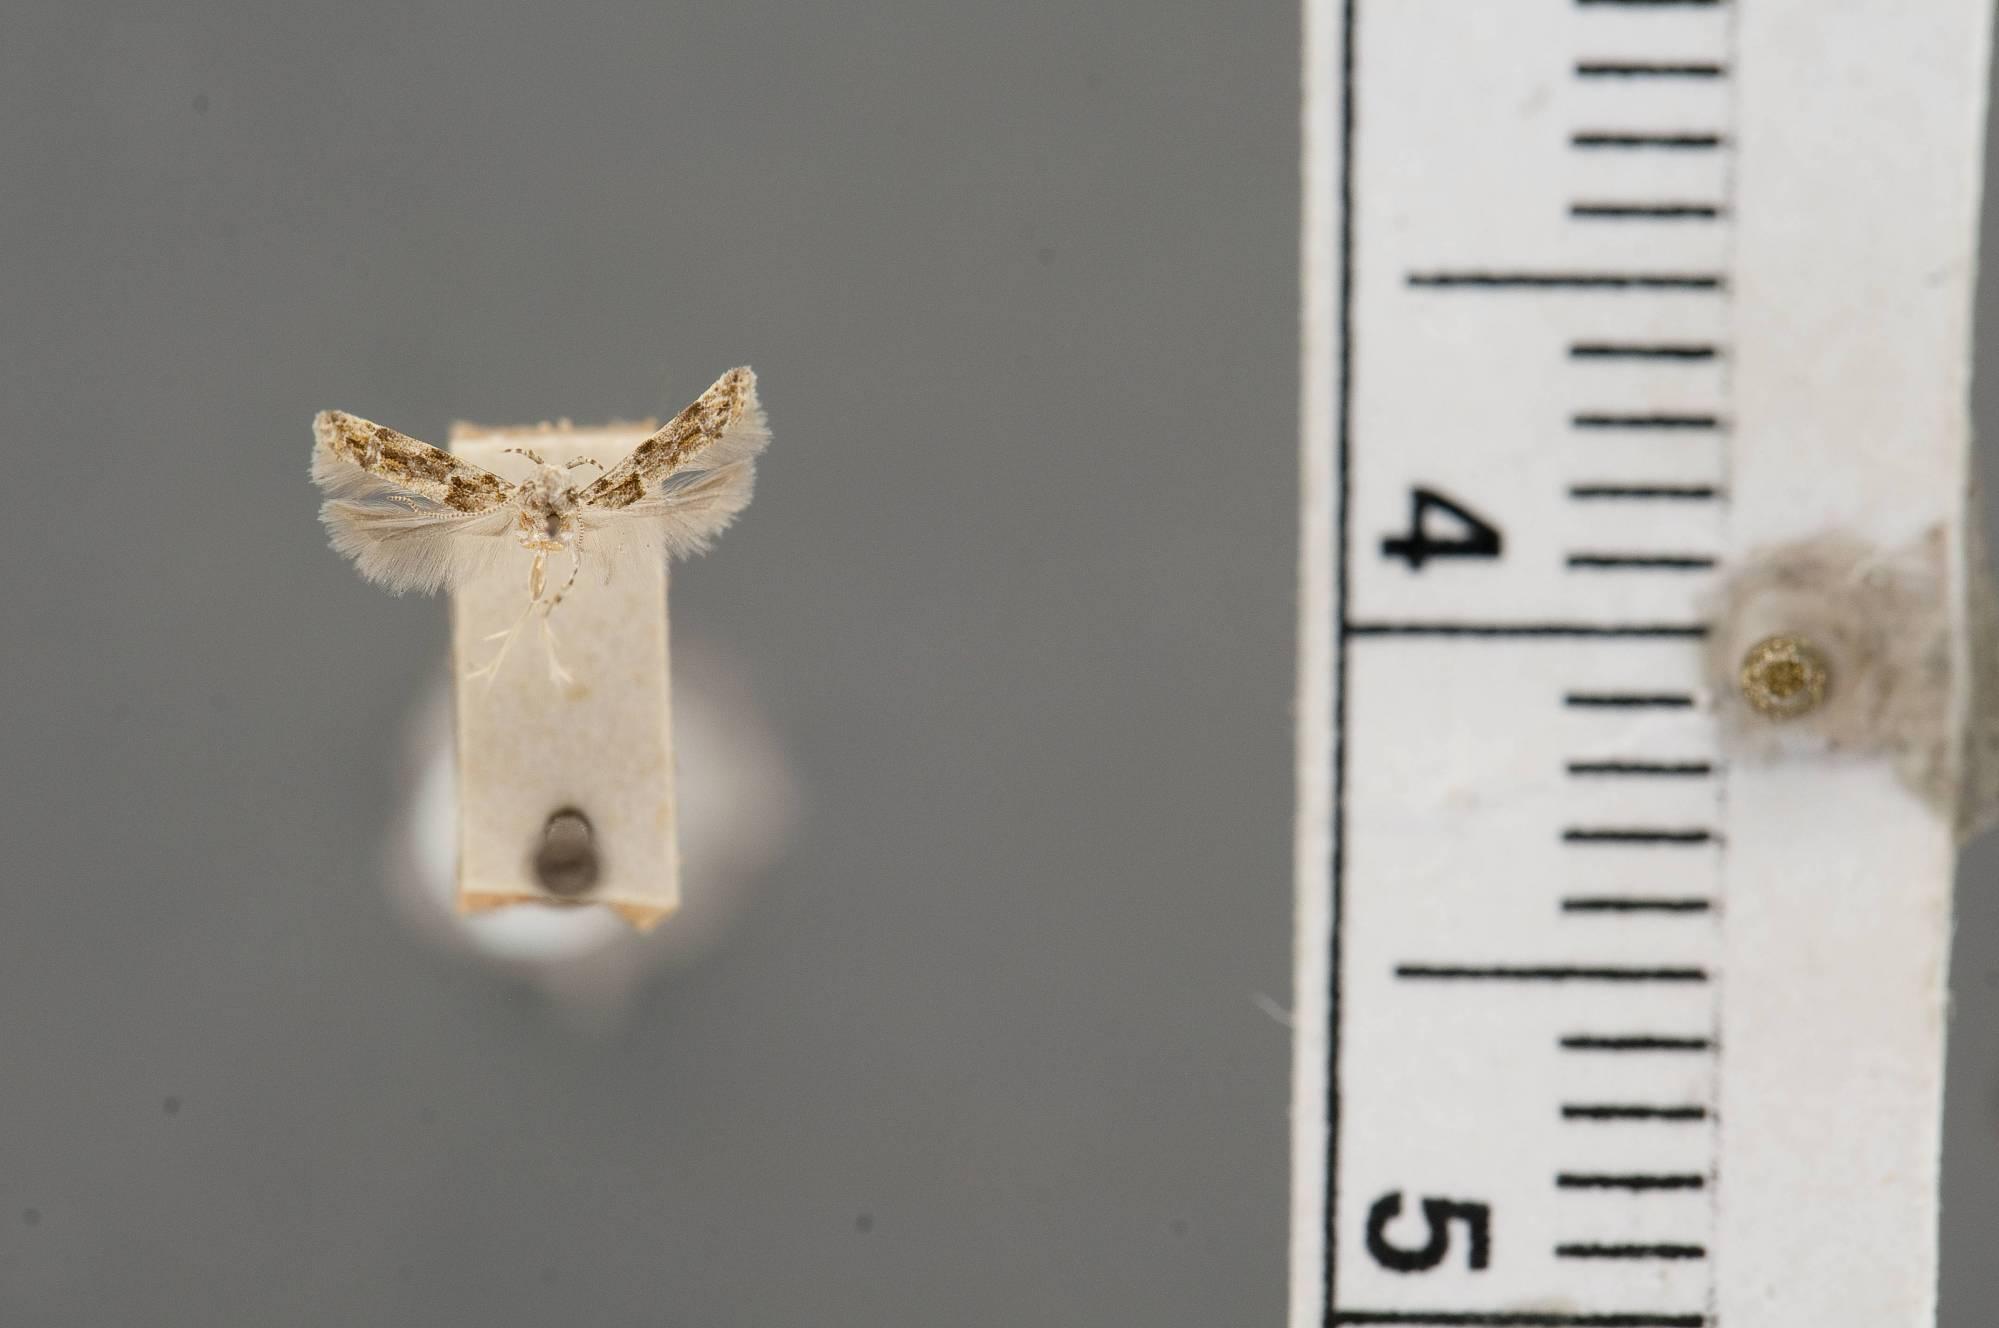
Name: Recurvaria putella
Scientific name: Recurvaria putella Busck, 1914
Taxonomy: Animalia, Arthropoda, Insecta, Lepidoptera, Glossata, Gelechiidae, Gelechiinae
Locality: Isthmian Canal Zone, Paraiso, La Chorrera, Canal Zone, Panama